John Dunn-Gardner

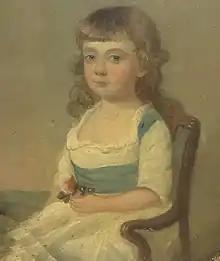
Sarah Dunn-Gardner (MarchionessTownshend), as a child

Sarah and her husband married on 12 May 1807, and were known as Lord and Lady Chartley, a courtesy title from his grandfather, the 1st Marquess Townshend. In September 1807, on the death of the 1st Marquess, the couple became the Earl and Countess of Leicester, also a courtesy title. They separated a few months later, in May 1808, without having produced issue, and she filed an ecclesiastical suit for annulment, alleging non-consummation of the marriage, i.e. that the couple had never had sex. While the suit was still pending, Lady Leicester eloped with John Margetts, a brewer, and married him in a bigamous ceremony at Gretna Green in October 1809. They had several children. Her first marriage was never dissolved, which became a legal problem for the succession of the Townshend peerages. In 1811 her legal husband became the 3rd Marquess Townshend, but after leaving him, she did not use his name for over a decade, calling herself Mrs. Margetts; and Margetts gave his surname to their children. Sarah survived both men: Margetts died in 1842, and Marquess Townshend died abroad in December 1855. She remarried a few weeks after her legal widowhood, to James Laidler on 10 January 1856, and died on 11 September 1858.